Mexican Coke

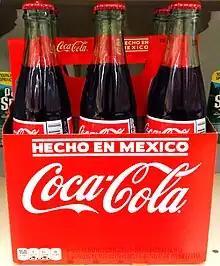
Mexican Coke is often sold in the United States to cater to both the "nostalgic factors" it evokes and the perception that it tastes different from the U.S. product, which uses corn sweetener instead of cane sugar.

Results from taste tests have been mixed. In a tasting conducted by a local Westchester, New York magazine, some tasters noted that the Mexican Coke had "a more complex flavor with an ineffable spicy and herbal note", and that it contained something "that darkly hinted at root beer or old-fashioned sarsaparilla candies". However, participants in a different double-blind test preferred American Coca-Cola, participants in taste tests conducted by Coca-Cola, and others reported no perceptible differences in flavor between American Coke and the Mexican formulation.